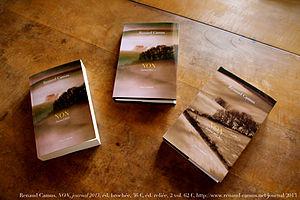
Renaud Camus, NON
Renaud Camus, né le 10 août 1946 à Chamalières, est un écrivain et militant politique français.